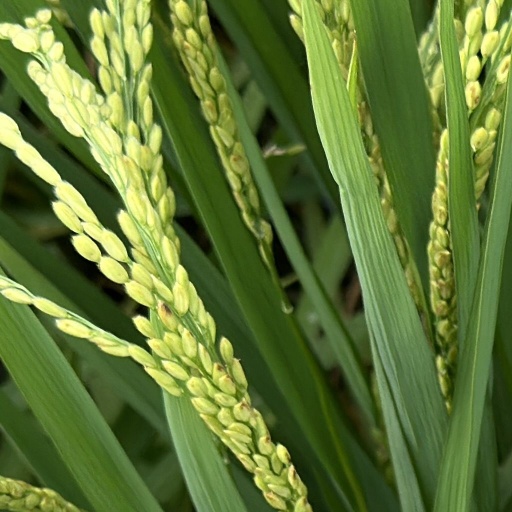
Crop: rice